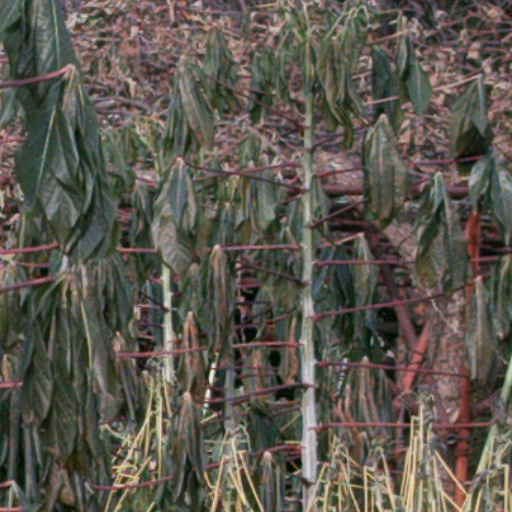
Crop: cassava